Yuri Lowenthal filmography

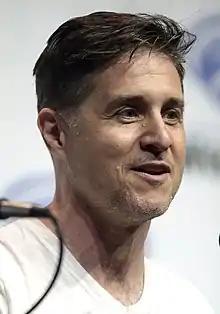
Lowenthal at the 2018 WonderCon

This is the filmography of American voice actor, producer and screenwriter Yuri Lowenthal.